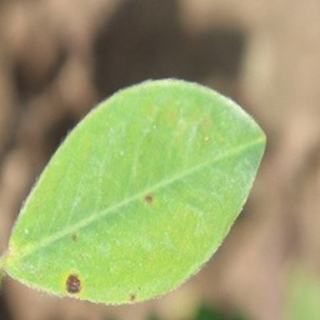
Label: groundnut_early_leaf_spot